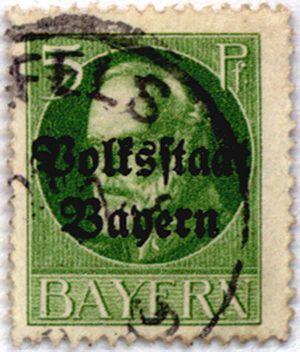
La république des conseils de Bavière, dite aussi république des conseils de Munich, nom également traduit par République soviétique bavaroise ou république soviétique de Bavière, est un gouvernement insurrectionnel d'inspiration communiste proclamé en Bavière durant la révolution de 1918-1919 par des conseils ouvriers, gouvernement qui dure du 7 avril au 3 mai 1919 et s'effondre dans la violence et la confusion.
Kurt Eisner, né le 14 mai 1867 à Berlin et mort le 21 février 1919 à Munich, est un écrivain, philosophe et homme politique socialiste allemand. Il a un rôle important au cours de la révolution de novembre 1918, participant au renversement de la monarchie en Bavière.